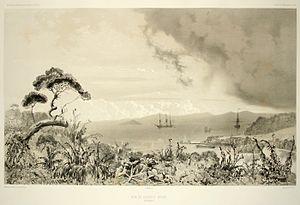
Baie Sarah's Bosom. Atlas pittoresque, planche 174
François-Édouard Raynal est un navigateur, écrivain et fonctionnaire français, né le 8 juillet 1830 à Moissac et mort le 28 avril 1898 à Valence-d'Agen. Il est l'auteur du récit autobiographique Les Naufragés, ou Vingt mois sur un récif des îles Auckland.